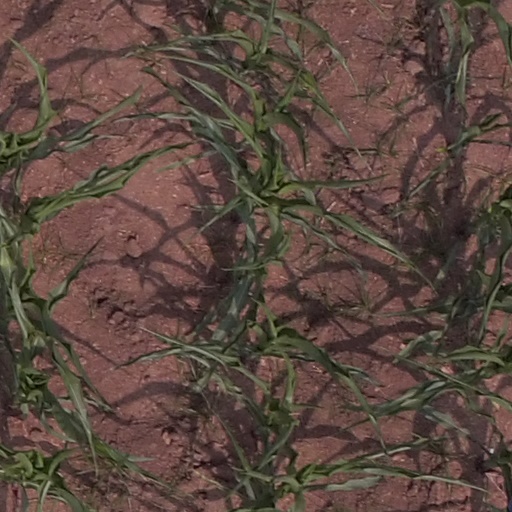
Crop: maize; corn